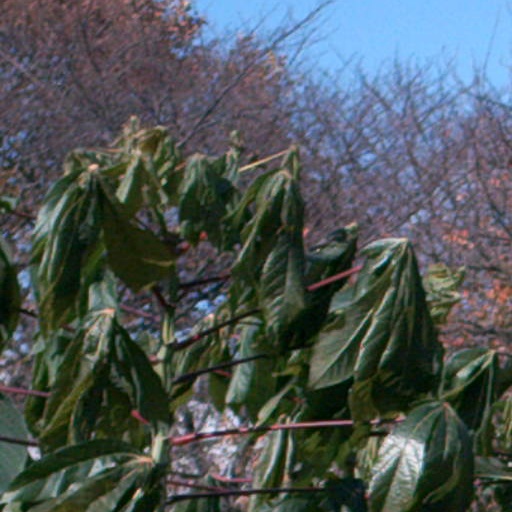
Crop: cassava